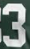
Number: 3